Sweet Briar College

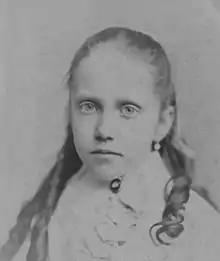
Daisy Williams, Indiana's daughter

Their daughter, Maria Georgiana "Daisy" Williams, was born in 1867. At Elijah Fletcher's death, Indiana inherited the plantation. James Williams gave up his initial career as a clergyman to maintain the property. Daisy Williams died at the age of 16 in 1884. Both James and Indiana Fletcher-Williams were devastated at her death, and James expressed a wish in his own will that a school might be established in honor of Daisy. William died in 1889, leaving his entire estate to his wife, and Indiana's brother Sidney also gave her additional property upon his death in 1898. When Indiana died in 1900, she bequeathed Sweet Briar plantation to become a school for young women.